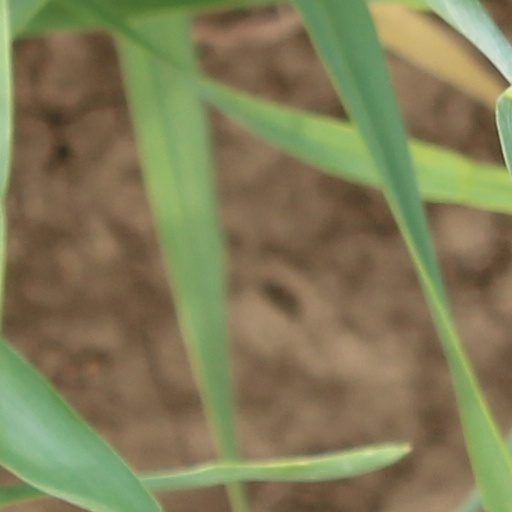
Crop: wheat